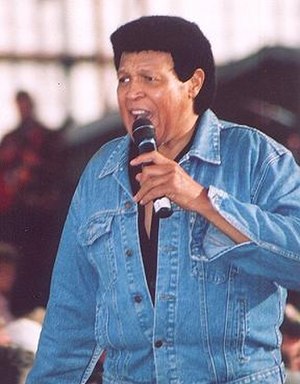
Chubby Checker
Chubby Checker i 2005
Chubby Checker er en amerikansk sanger.